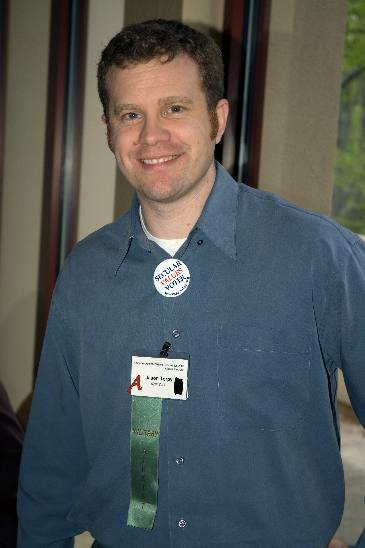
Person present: Yes